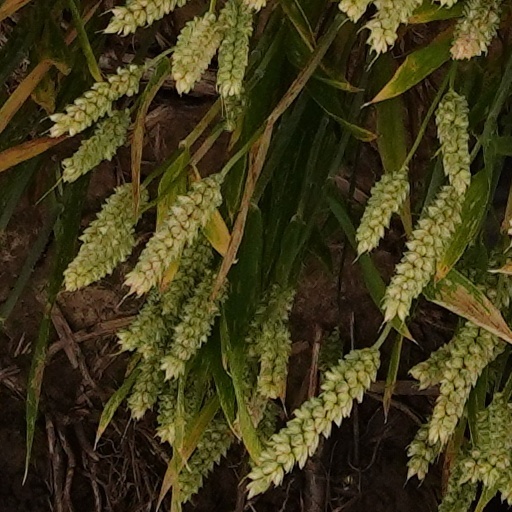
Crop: wheat